List of populated places in Tekirdağ Province

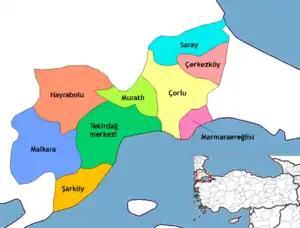
Tekirdağ Province

Below is the list of populated places in Tekirdağ Province, Turkey by the districts. In the following lists first place in each list is the administrative center of the district.